Timothy Truman

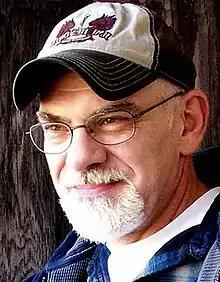
Truman in 2017

Timothy Truman (born February 9, 1956) is an American writer, artist and musician. He is best known for his stories and Wild West-style comic book art, and in particular, for his work on "Grimjack" (with John Ostrander), "Scout", and the reinvention of Jonah Hex, with Joe R. Lansdale.